Nördlingen–Pleinfeld railway

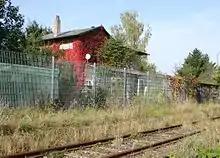
Cronheim station in 2006

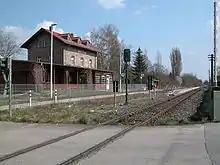
Langlau station in 2007

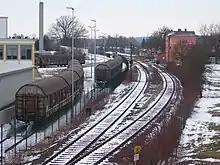
Wassertrüdingen station

The line was opened in 1849 by the Royal Bavarian State Railways as part of the Ludwig South-North Railway after the planned route via Gunzenhausen, Spalt and Georgensgmünd was not built due to objections from the hops farmers from Spalt, who were concerned about effects on the quality of their products. With the opening of the Donauwörth–Treuchtlingen railway in 1906, the Nördlingen–Pleinfeld line became less important. Traffic kept falling.